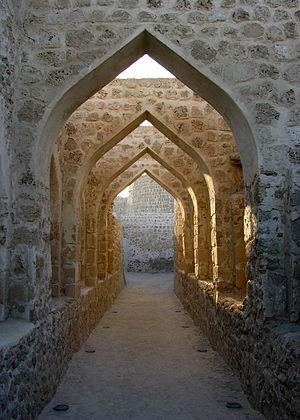
Cet article présente sommairement divers aspects de la culture de Bahreïn.